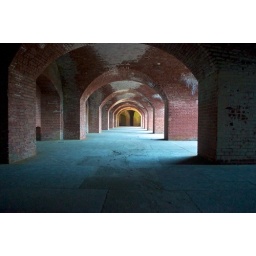
Second floor corridor on the northwest side of Fort Point. The fort is under the south end of the Golden Gate Bridge.